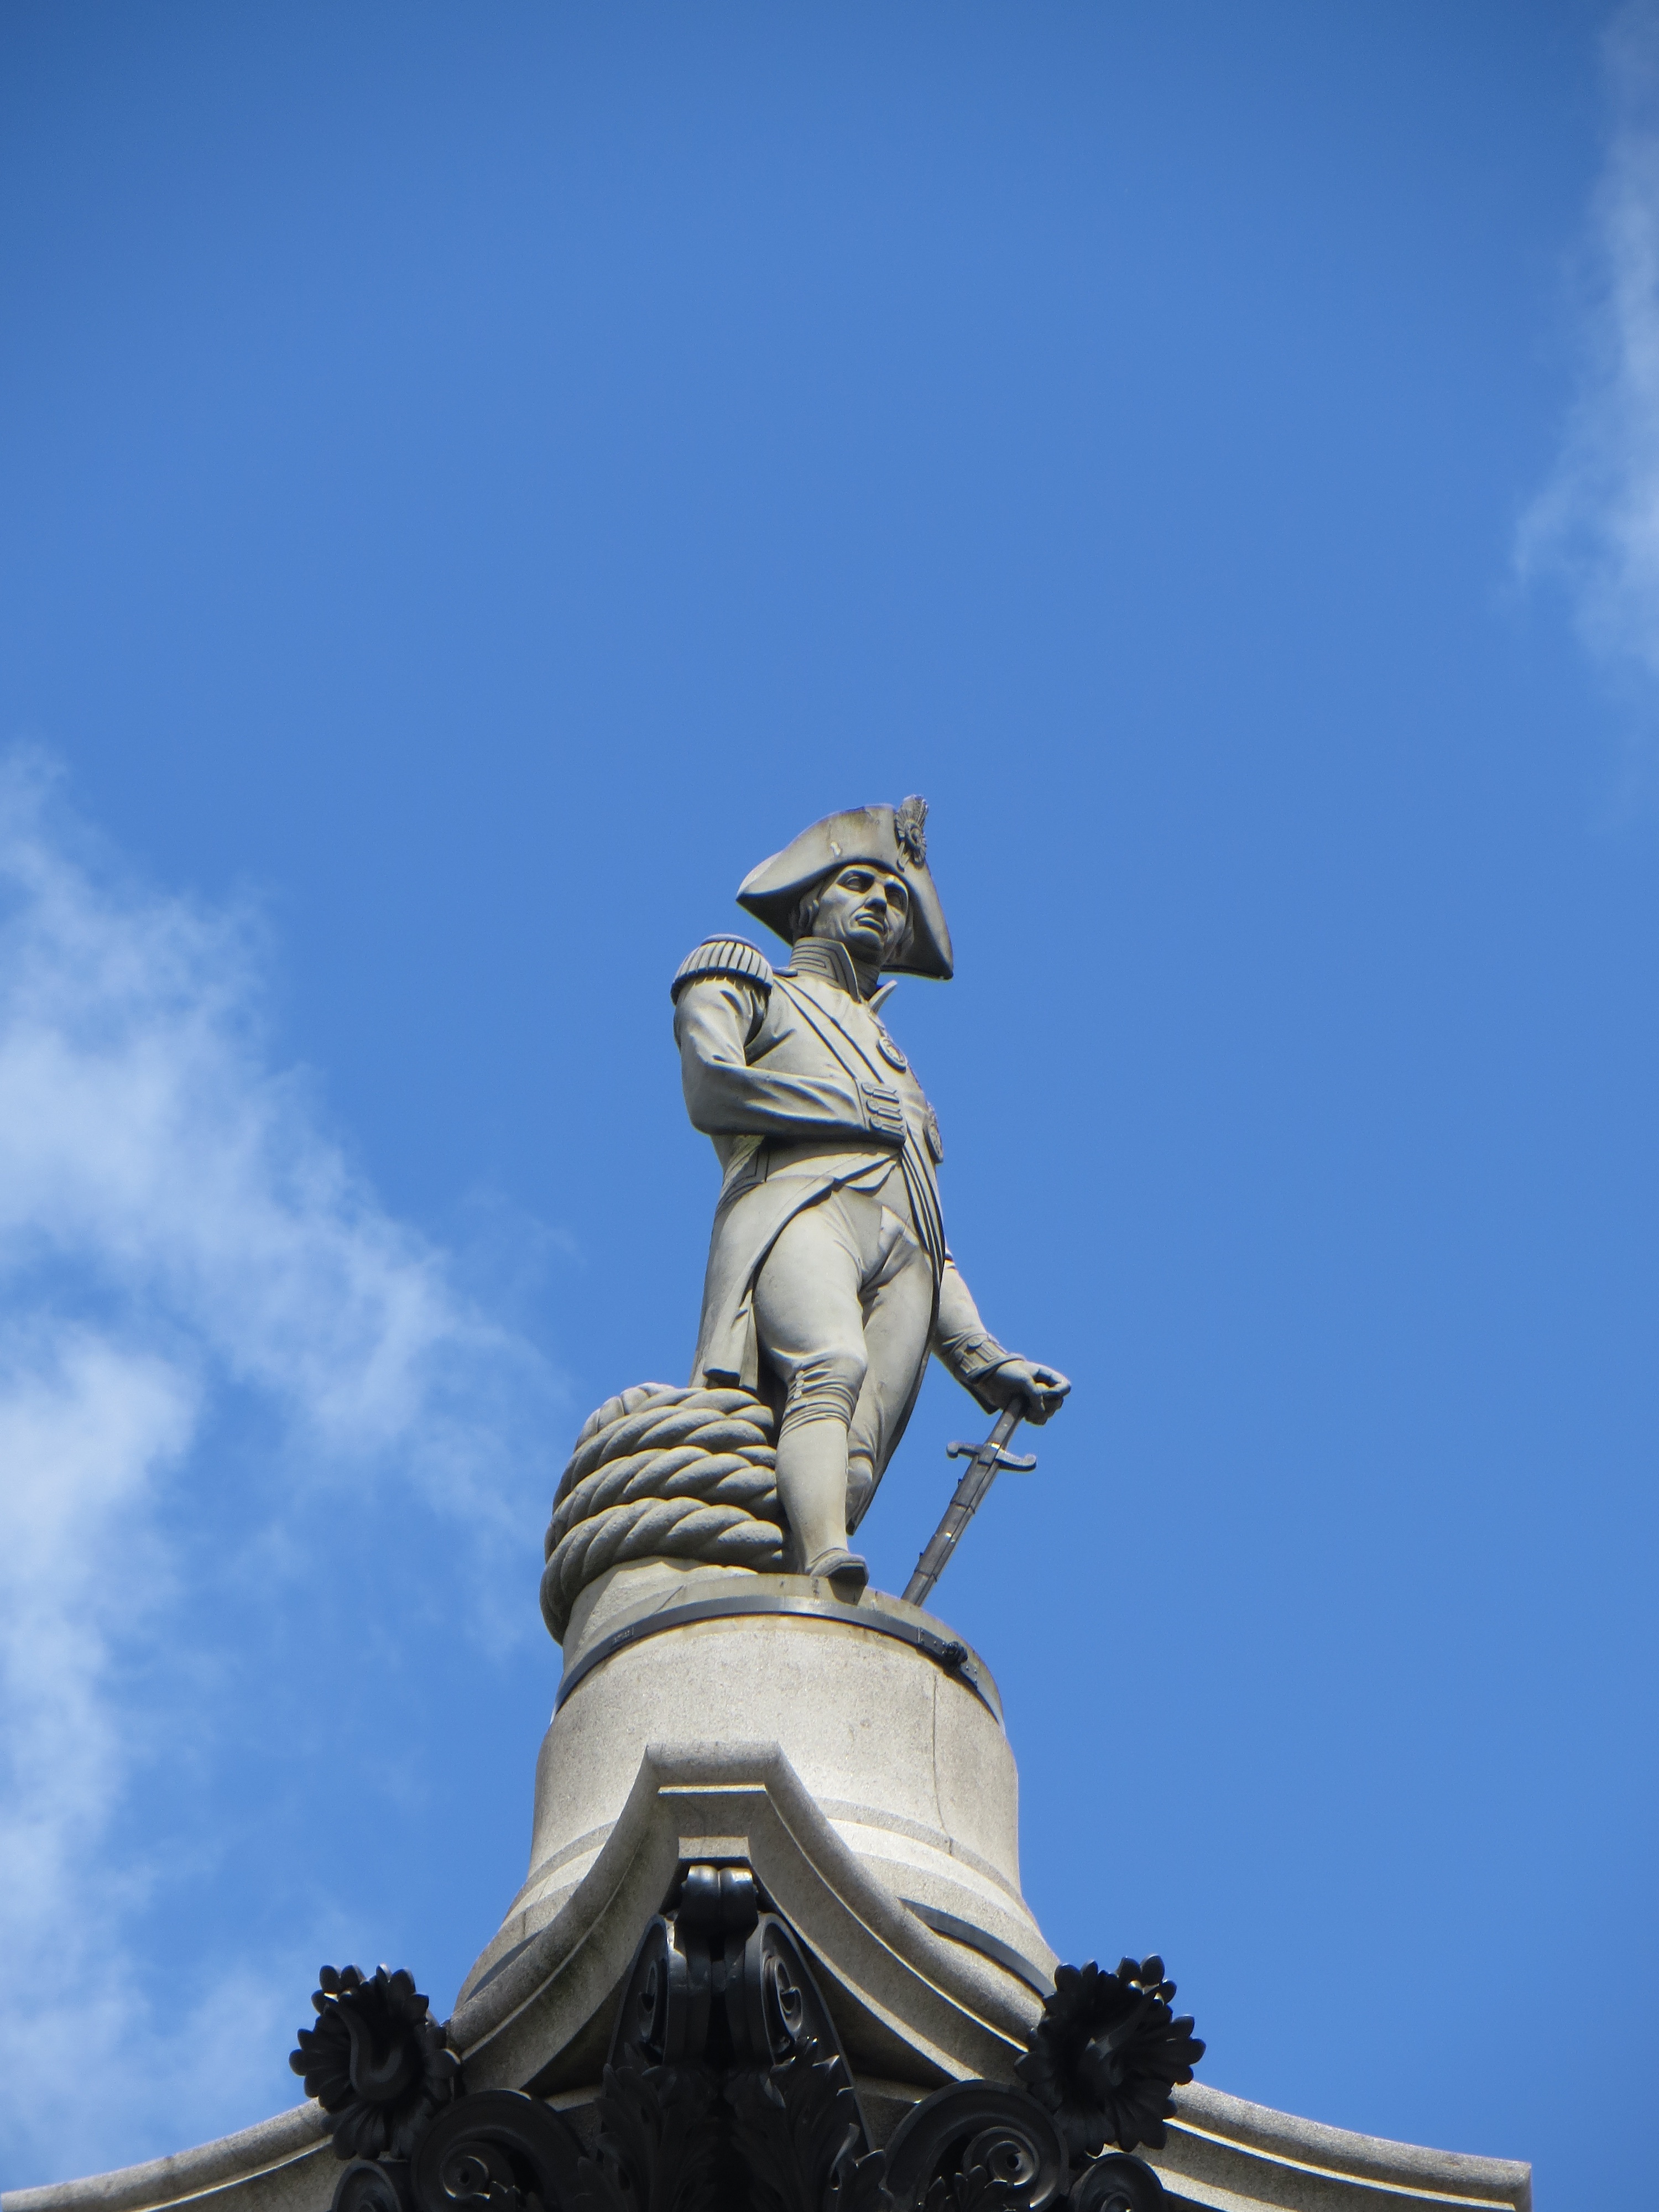
architecture, city, monument, travel, statue, column, square, landmark, sightseeing, blue, historic, tourism, artwork, uk, england, sculpture, london, memorial, art, great, temple, british, famous, english, britain, kingdom, historical, trafalgar, naval, navy, nelson, victory, iconic, admiral, lord, horatio